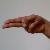
The image shows a hand gesture representing the letter 'H' in Indian Sign Language.